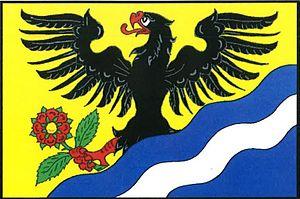
Sudislav nad Orlicí est une commune du district d'Ústí nad Orlicí, dans la région de Pardubice, en Tchéquie. Sa population s'élevait à 138 habitants en 2017.